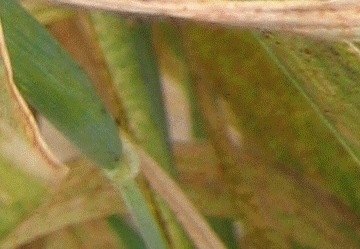
Label: Wheat___Brown_Rust